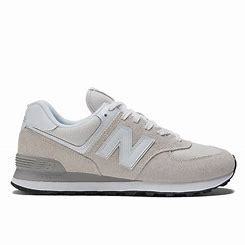
Brand: New
Model: Balance ML574